History of York City F.C. (1980–present)

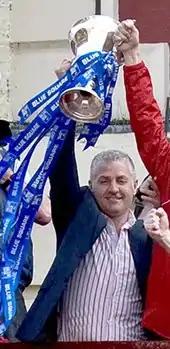
Gary Mills led York to promotion to League Two after they won the 2012 Conference Premier play-off final.

After winning only 3 of their first 10 matches of 2010–11, Foyle resigned as manager in September 2010, and was replaced with Tamworth manager Gary Mills the following month. Improving form saw York challenge for the play-offs, and by mid March 2011 they were sixth in the table—one place away from a play-off spot. They won only 3 of 10 matches in the run-in and missed out on the play-offs to finish the season in eighth place. York reached the FA Cup third round for the second consecutive year, and lost 2–0 to Premier League team Bolton Wanderers at the Reebok Stadium. York won three of the opening seven matches in 2011–12 and were only once below a play-off place from early October 2011, finishing the season in fourth place. Playing a passing style of football but producing results when needed, they earned 83 points that season—the second highest in the club's history. York drew 1–1 at home to Mansfield Town in the play-off semi-final first leg and won the second leg 1–0 after extra time at Field Mill. They then beat Newport County 2–0 at Wembley Stadium in the 2012 FA Trophy final, which was the first time the club had won a national knockout competition. A week later, they returned to Wembley Stadium for the play-off final, beating Luton Town 2–1, with goals from Ashley Chambers and Matty Blair. The club was promoted to League Two, returning to the Football League after an eight-year absence. In between the two matches, City of York Council granted planning permission for a new community stadium to be built at Monks Cross.